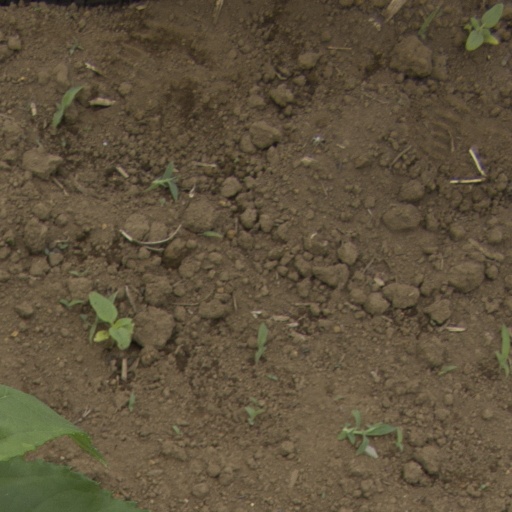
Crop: Jerusalem artichoke